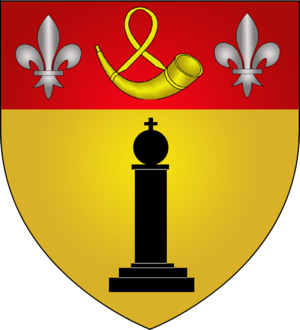
Wincrange
Wincranges våben
Wincrange er en kommune og et byområde i Luxembourg. Kommunen, som har et areal på 113,36 km², ligger i kantonen Clervaux i distriktet Diekirch. I 2005 havde kommunen 3.504 indbyggere.